Baron Roborough

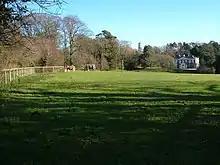
Gnaton Hall

The Lopes family, descendants of Sir Manasseh Masseh Lopes, 1st Baronet, lived in Roborough in the twentieth century, after moving from nearby Maristow House and before relocating to Gnaton, a smaller mansion on the coast near Noss Mayo. The very old village pub, which stands on the main street of Roborough is called the Lopes Arms.